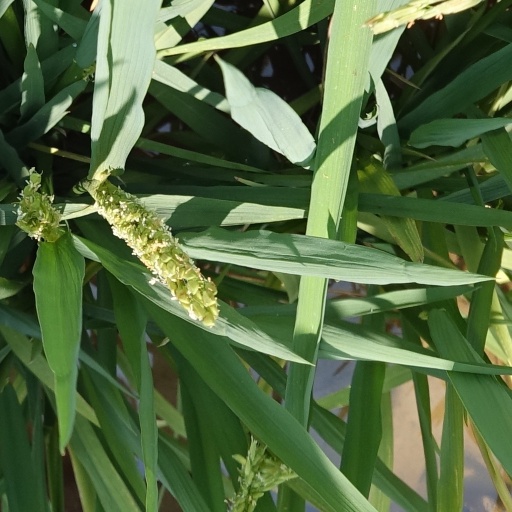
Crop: rice